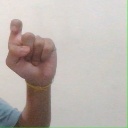
अक्षर: इ